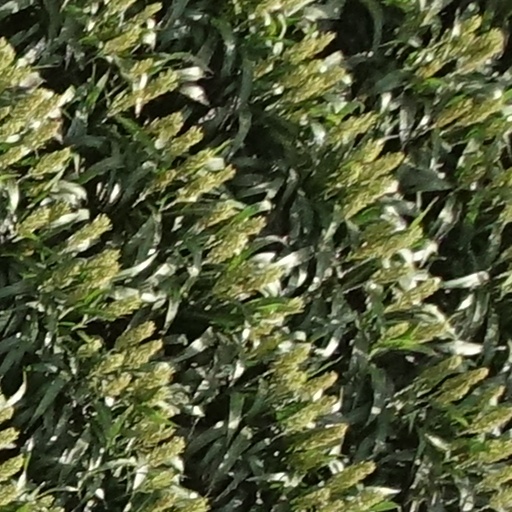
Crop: sorghum